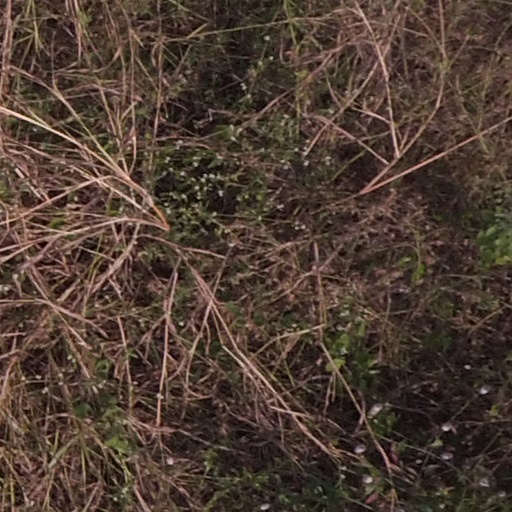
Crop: maize; corn